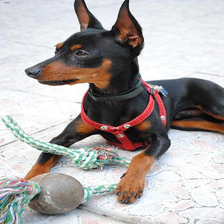
Species: dog
Breed: miniature pinscher